Gita Gutawa

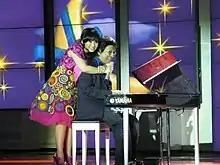
Gita Gutawa with her father Erwin, 2008

Gutawa was born Aluna Sagita Gutawa – Aluna Sagita meaning "song rhythm" – in Jakarta, Indonesia on 11 August 1993 to Erwin Gutawa, a composer, and Luthfi Andriani. The first child of the couple, she enjoyed watching her father work on his compositions. As a result, he enrolled her in a classical piano course, later sending her to a vocal course to develop her soprano voice. She received full support from her father, who assisted her as an adviser. In Chrisye's 2003 Dekade Concert, Gutawa performed in public for the first time, after Chrisye – who often collaborated with her father – invited her on stage. She later described him as her idol.